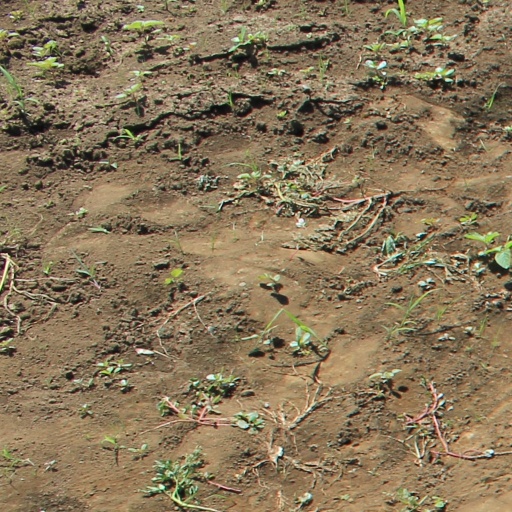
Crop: soybean